Danny Oakes

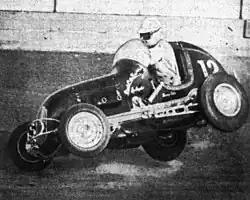
Oakes, circa 1946

Oakes won the first race after the war at Gilmore Stadium, the 1945 Turkey Night Grand Prix. He won the 1947 Pacific AAA midget car championship. He later won the 1959 Pacific Coast USAC championship. Oakes holds the 40-lap record at Gilmore.